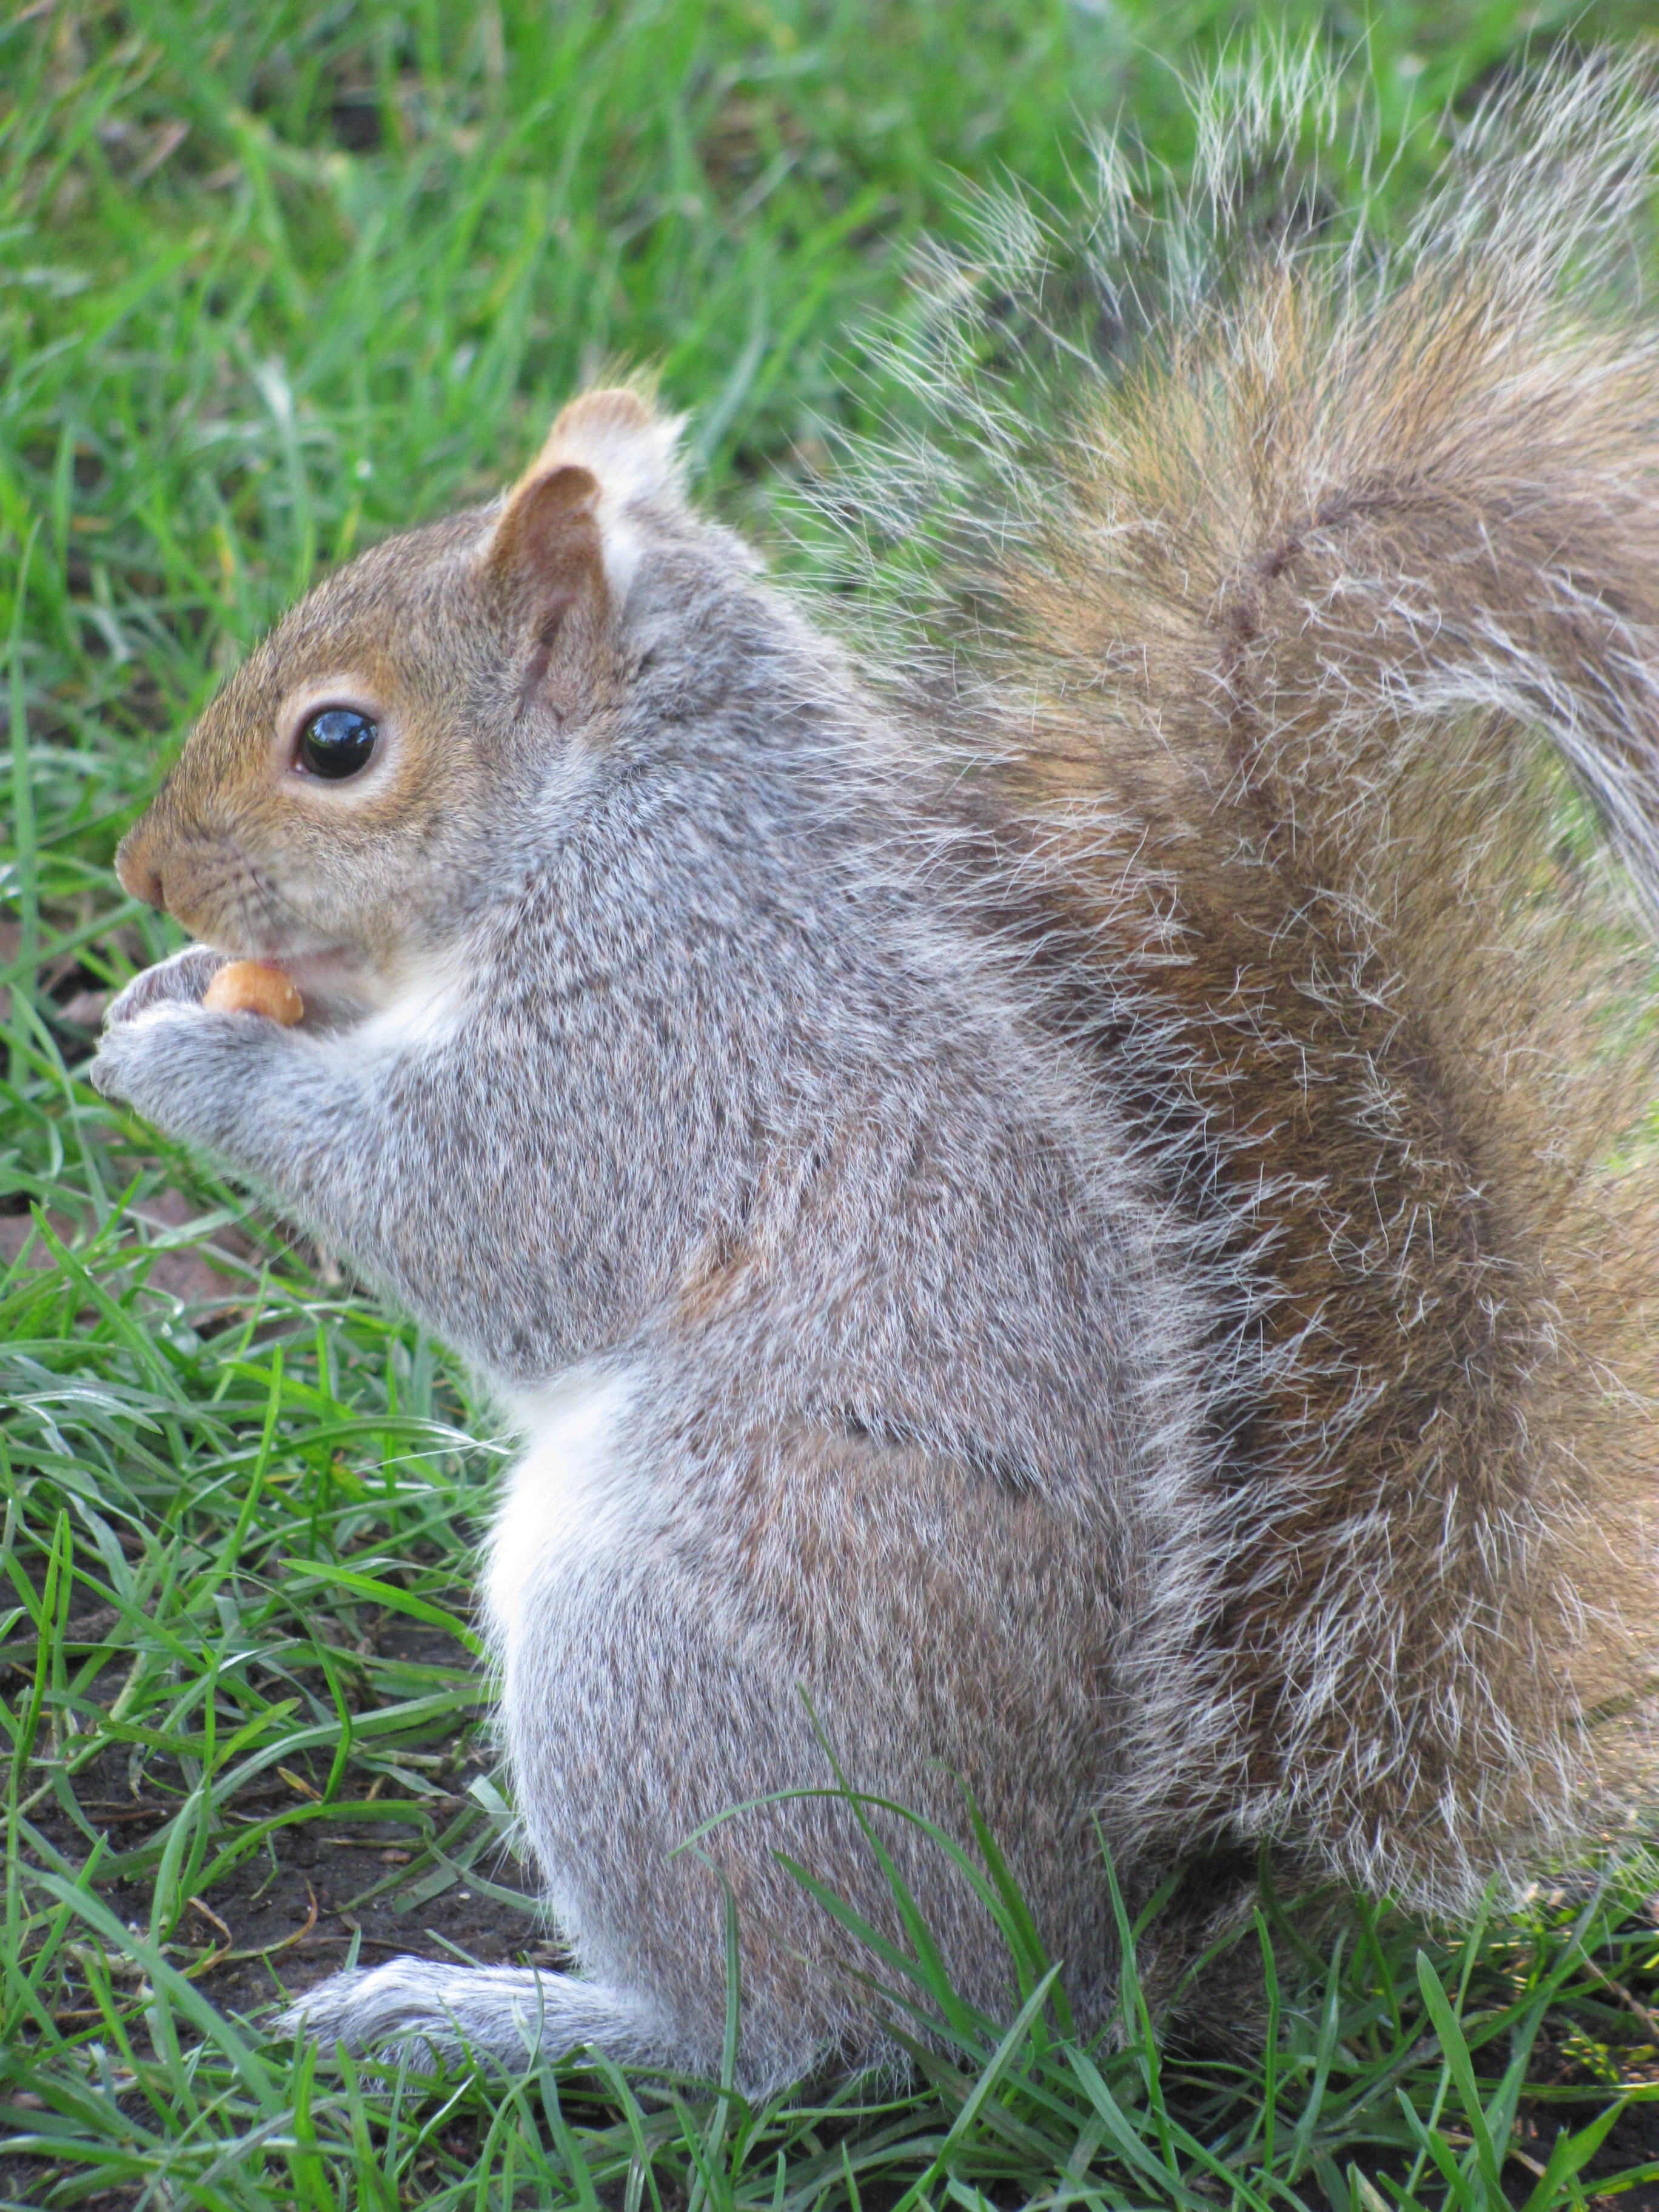
nature, grass, wildlife, mammal, squirrel, rodent, fauna, whiskers, vertebrate, victoria, vancouver island, fox squirrel, beacon hill park